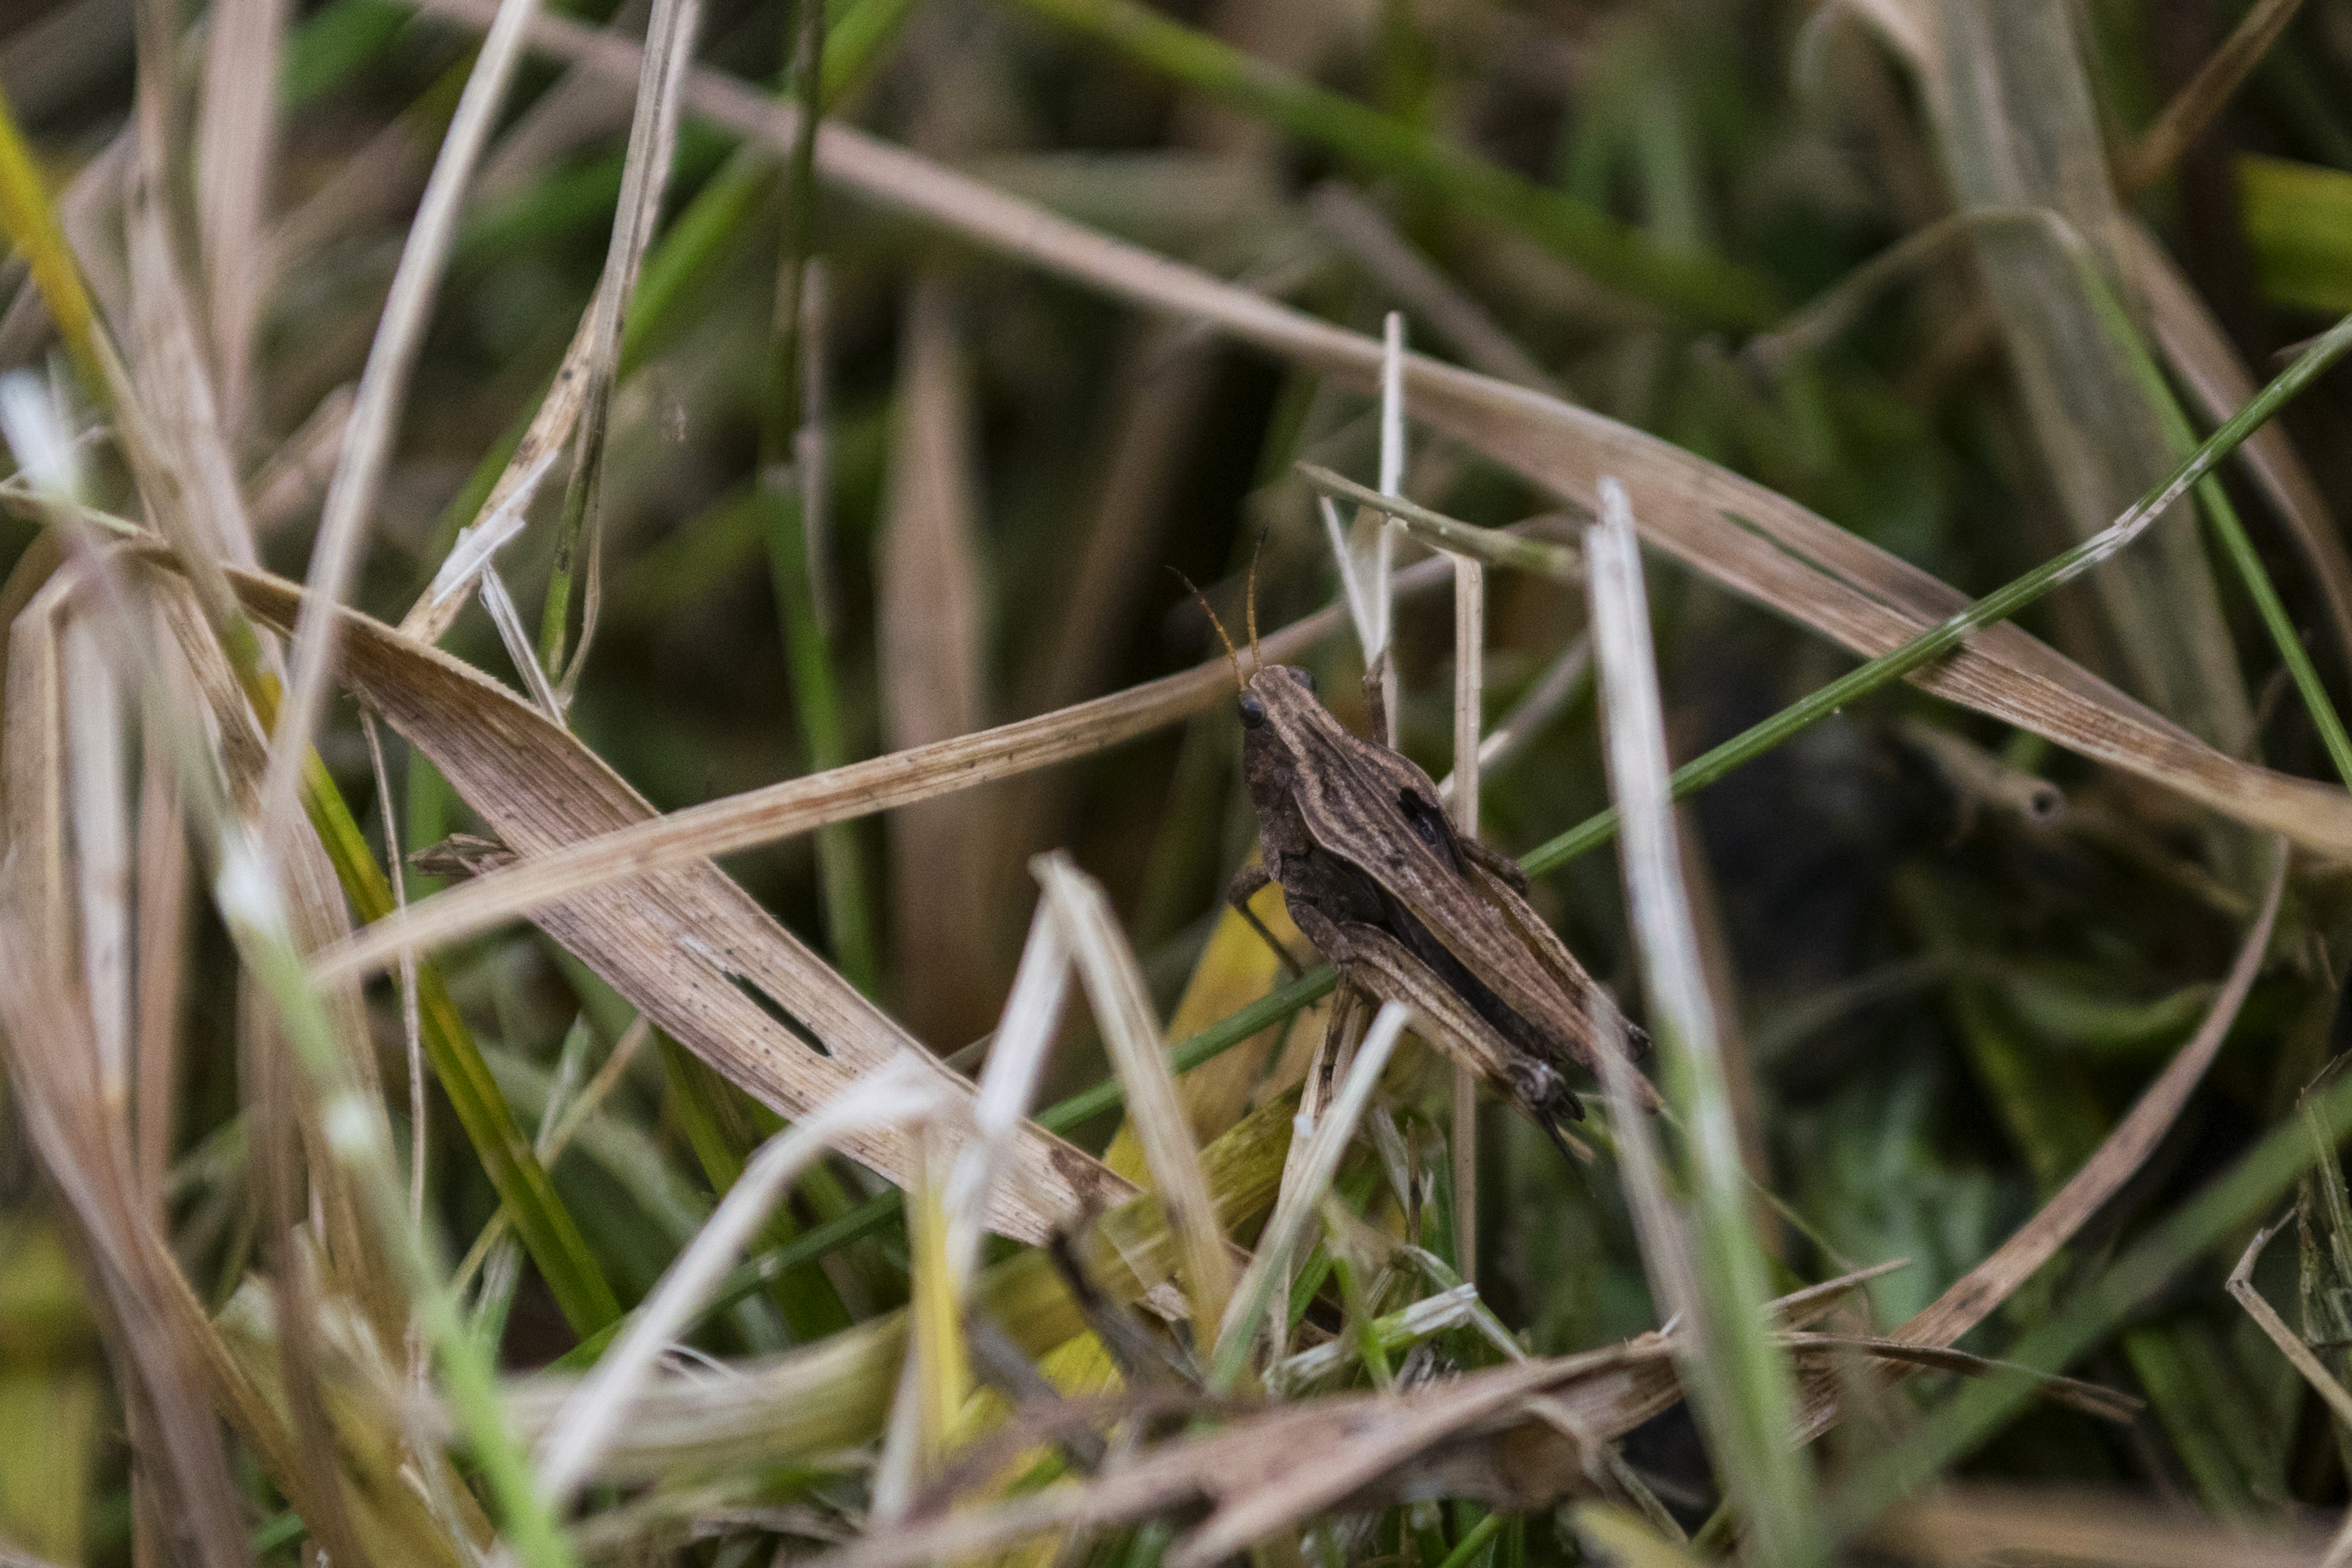
nature, grass, outdoor, photography, flower, wildlife, green, insect, macro, nikon, closeup, flora, fauna, invertebrate, close up, nederland, netherlands, zuidholland, animals, mantis, outdoorphotography, grasshopper, locust, paulvandevelde, pdvandevelde, padagudaloma, natuurfotografie, dordrecht, biesbosch, nederlandinfotos, hollandse, macro photography, krekel, gryllidae, grass family, cricket like insect